Aaron Zeitlin

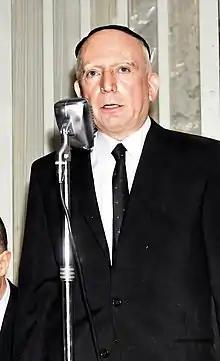
Aaron Zeitlin in 1962

Aaron Zeitlin (3 June 1898 – 28 September 1973) was a Jewish American educator and writer. He authored several books on Yiddish literature, poetry and parapsychology.